Volcanism on Mars

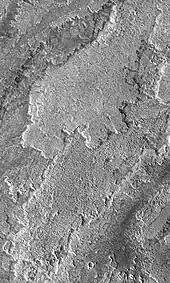
THEMIS image of lava flows with lobate edges (from Arsia Mons volcano)

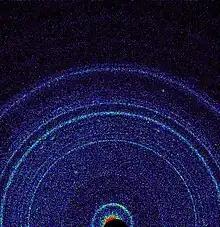
First X-ray diffraction view of Martian soil – CheMin analysis reveals minerals (including feldspar, pyroxenes and olivine) suggestive of "weathered basaltic soils" of volcanoes in Hawaii (Curiosity rover at "Rocknest", 2012). Each ring is a diffraction peak that corresponds to a specific atom-atom distance, which are unique enough to identify minerals. Smaller rings corresponds to larger features and vice versa.

Volcanic activity, or volcanism, has played a significant role in the geologic evolution of Mars. Scientists have known since the Mariner 9 mission in 1972 that volcanic features cover large portions of the Martian surface. These features include extensive lava flows, vast lava plains, and, such as Olympus Mons, the largest known volcanoes in the Solar System. Martian volcanic features range in age from Noachian (>3.7 billion years) to late Amazonian (< 500 million years), indicating that the planet has been volcanically active throughout its history, and some speculate it probably still is so today. Both Mars and Earth are large, differentiated planets built from similar chondritic materials. Many of the same magmatic processes that occur on Earth also occurred on Mars, and both planets are similar enough compositionally that the same names can be applied to their igneous rocks.